Protective equipment in gridiron football

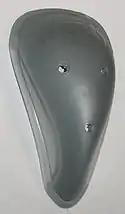
Protective cup

A typical jockstrap used in football is constructed of a wide elastic waistband with a support pouch of cotton/elastic to contain the genitals. Two wide elastic straps affixed to the base of the pouch and to the left and right sides of the waistband at the hip complete the jock. The pouch, in some varieties, may be fitted with a pocket to hold an impact resistant cup (protective cup) to protect the testicles and penis from injury. Many youth football players, such as the Pop Warner leagues, are often required to wear a protective cup. However, they are now not worn as often at the high school, college, and peewee level, although still highly recommended. The jockstrap is the one piece of equipment used in football that predates the sport itself. In 1874, Charles Bennett of the Chicago sporting goods company, Sharp & Smith, created the "bicycle jockey strap" for bicycle riders (or, bicycle jockeys as they were then known). Other athletes adopted the jockey strap in their sports. A mass marketing in 1902 claimed the garment, now termed a "small comforter" was "medically installed" for all males that engaged in sports or harmful activity.